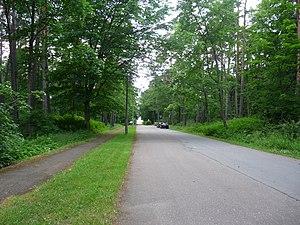
Les bandes enherbées, plus ou moins larges, sont des dispositifs agro-paysagers longeant les cours d'eau ou plantées transversalement à la pente. Dans certains pays, par exemple en France en tant que « couvert environnemental permanent », elles sont obligatoires sur une partie minimale du territoire. En Belgique, on parle aussi de « tournières » pour désigner des zones enherbées en bout de champ, correspondant à la zone où les engins agricoles font leurs manœuvres et demi-tour. Elles servent également alors de zone-refuge.